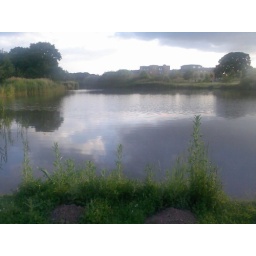
A small artificial lake near the Warwick Business School new building